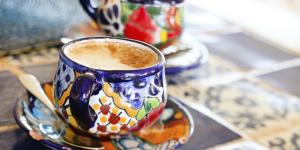
cafe mexicano